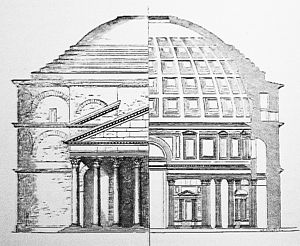
Arkitektur / Stilarter / Romersk arkitektur
Pantheon i Rom
Arkitektur er kunsten og videnskaben at varetage formgivning af bygninger, rum eller fysiske strukturer. En ældre dansk betegnelse er bygningskunst.